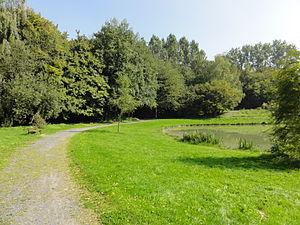
Terril n° 198 dit 1 de Crespin, Fosse n° 1 - 1 bis de la Compagnie des mines de Crespin, Quiévrechain, Nord, Nord-Pas-de-Calais, France.
Dans le bassin minier du Nord-Pas-de-Calais, 339 terrils sont recensés. En 1969, les Houillères leur ont attribué un numéro individuel, pour les référencer, et les exploiter. Ils sont numérotés d'ouest en est, du nᵒ 1 au 202. Une liste complémentaire a été créée dans les années 1970. Les sites y sont numérotés de 203 à 260, sans logique spécifique, chaque numéro ayant été attribué en fonction des sites susceptibles d'être exploités. Certains sites étant composés de plusieurs terrils annexes ou satellites, une lettre suit le numéro.
La fosse nᵒ 1 - 1 bis de la Compagnie des mines de Crespin est un ancien charbonnage du Bassin minier du Nord-Pas-de-Calais, situé à Quiévrechain. Le fonçage du premier puits commence en 1880. Un second puits est commencé en 1888, afin de permettre un meilleur aérage, dans des terrains très grisouteux. Deux terrils, nᵒˢ 198 et 199, sont établis au sud de la fosse. Le carreau de fosse est accolé à la frontière franco-belge, ce qui limite de moitié le champ d'exploitation de la fosse. Une fosse nᵒ 2 est commencée à 1 120 mètres au sud-ouest. Des corons puis des cités-jardins sont établis à proximité de la fosse.